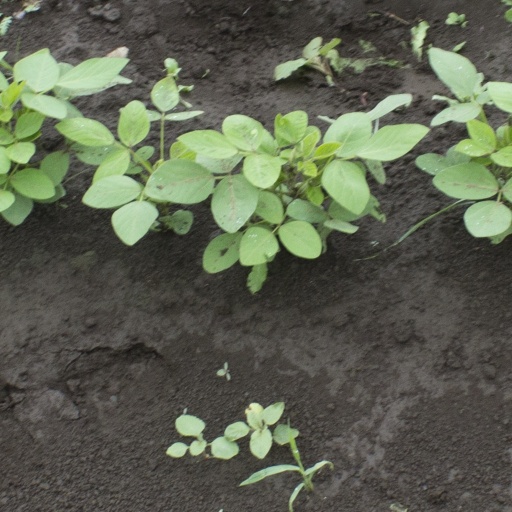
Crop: soybean